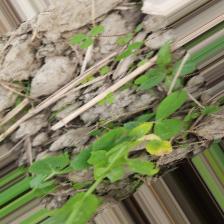
Label: Ascochyta blight